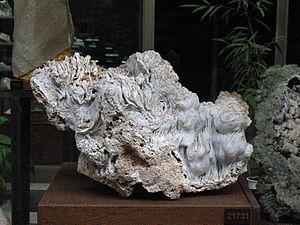
La calcédoine est un minéral ou une roche composée de cristallites de quartz, dont la taille est comprise entre 50 et 100 nm, agencées en fibres. Il s'agit d'une phase de la silice. Si elle peut être uniquement composée de quartz, elle contient le plus souvent une proportion de moganite, une autre phase de la silice. Ce n'est donc pas une espèce minérale reconnue par l'IMA puisqu'il ne s'agit pas d'un minéral mais d'un agencement spécifique de cristallites du minéral quartz.